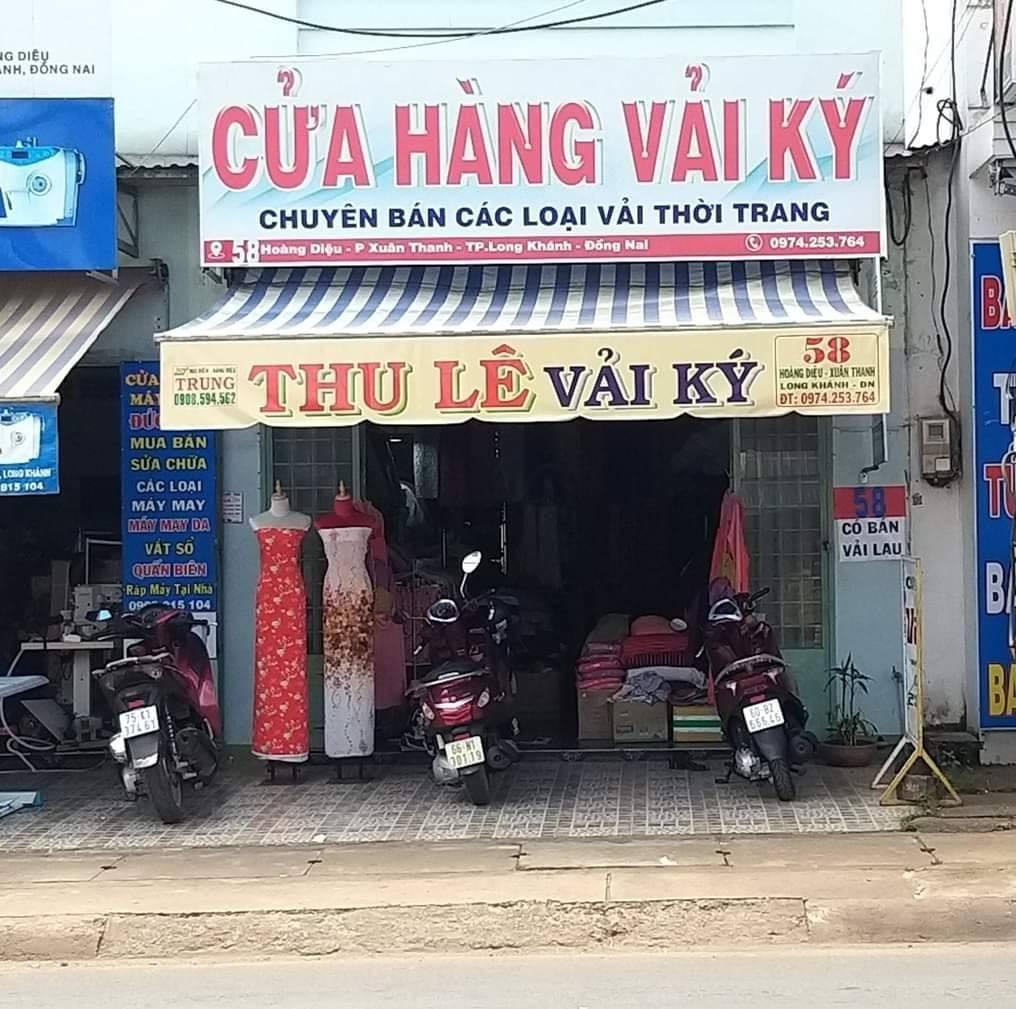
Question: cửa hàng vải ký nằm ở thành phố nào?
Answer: thành phố long khánh